Mont-Saint-Michel

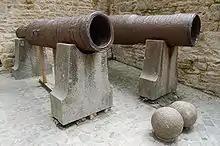
Two bombards abandoned by English forces and currently on display.

In 1067, the monastery of Mont-Saint-Michel gave its support to William the Conqueror in his claim to the English throne. This he rewarded with properties and grounds on the English side of the Channel, including a small island off the southwestern coast of Cornwall which was modelled after Mont-Saint-Michel and became a Norman priory named St Michael's Mount of Penzance.